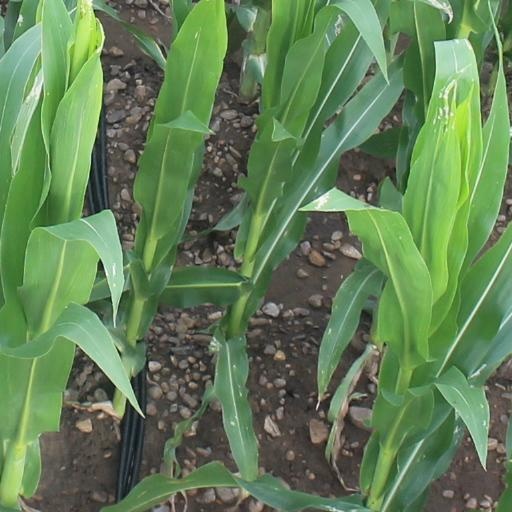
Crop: maize; corn